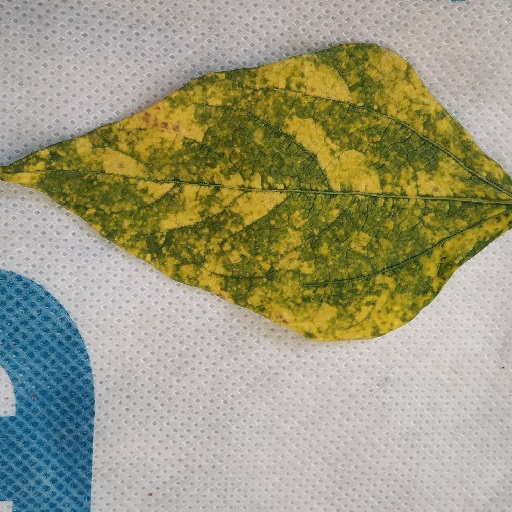
Label: Yellow Mosaic